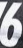
Number: 6